Leviathan's Deep

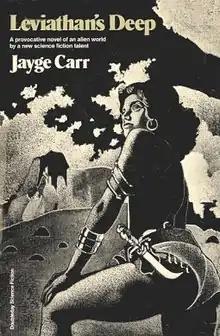
First edition (publ. Doubleday) Cover art by Ron DiScenza

"Leviathan's Deep" is a novel in which humanoid aliens from a planet with a matriarchal society resist the cultural assimilation attempted by the patriarchal Terrans.